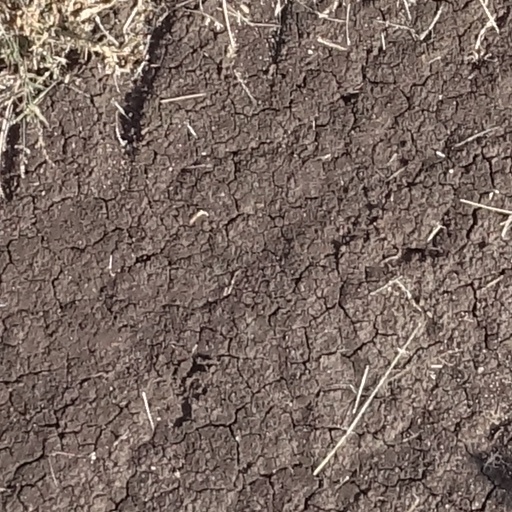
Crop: sorghum